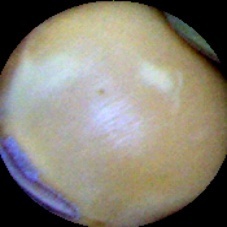
Label: Immature